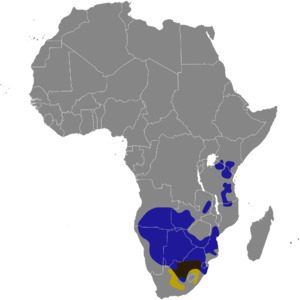
Répartition approximative du Gnou Русский: Ареал белохвостого гну
Les gnous sont les deux espèces de bovidés du genre Connochaetes.